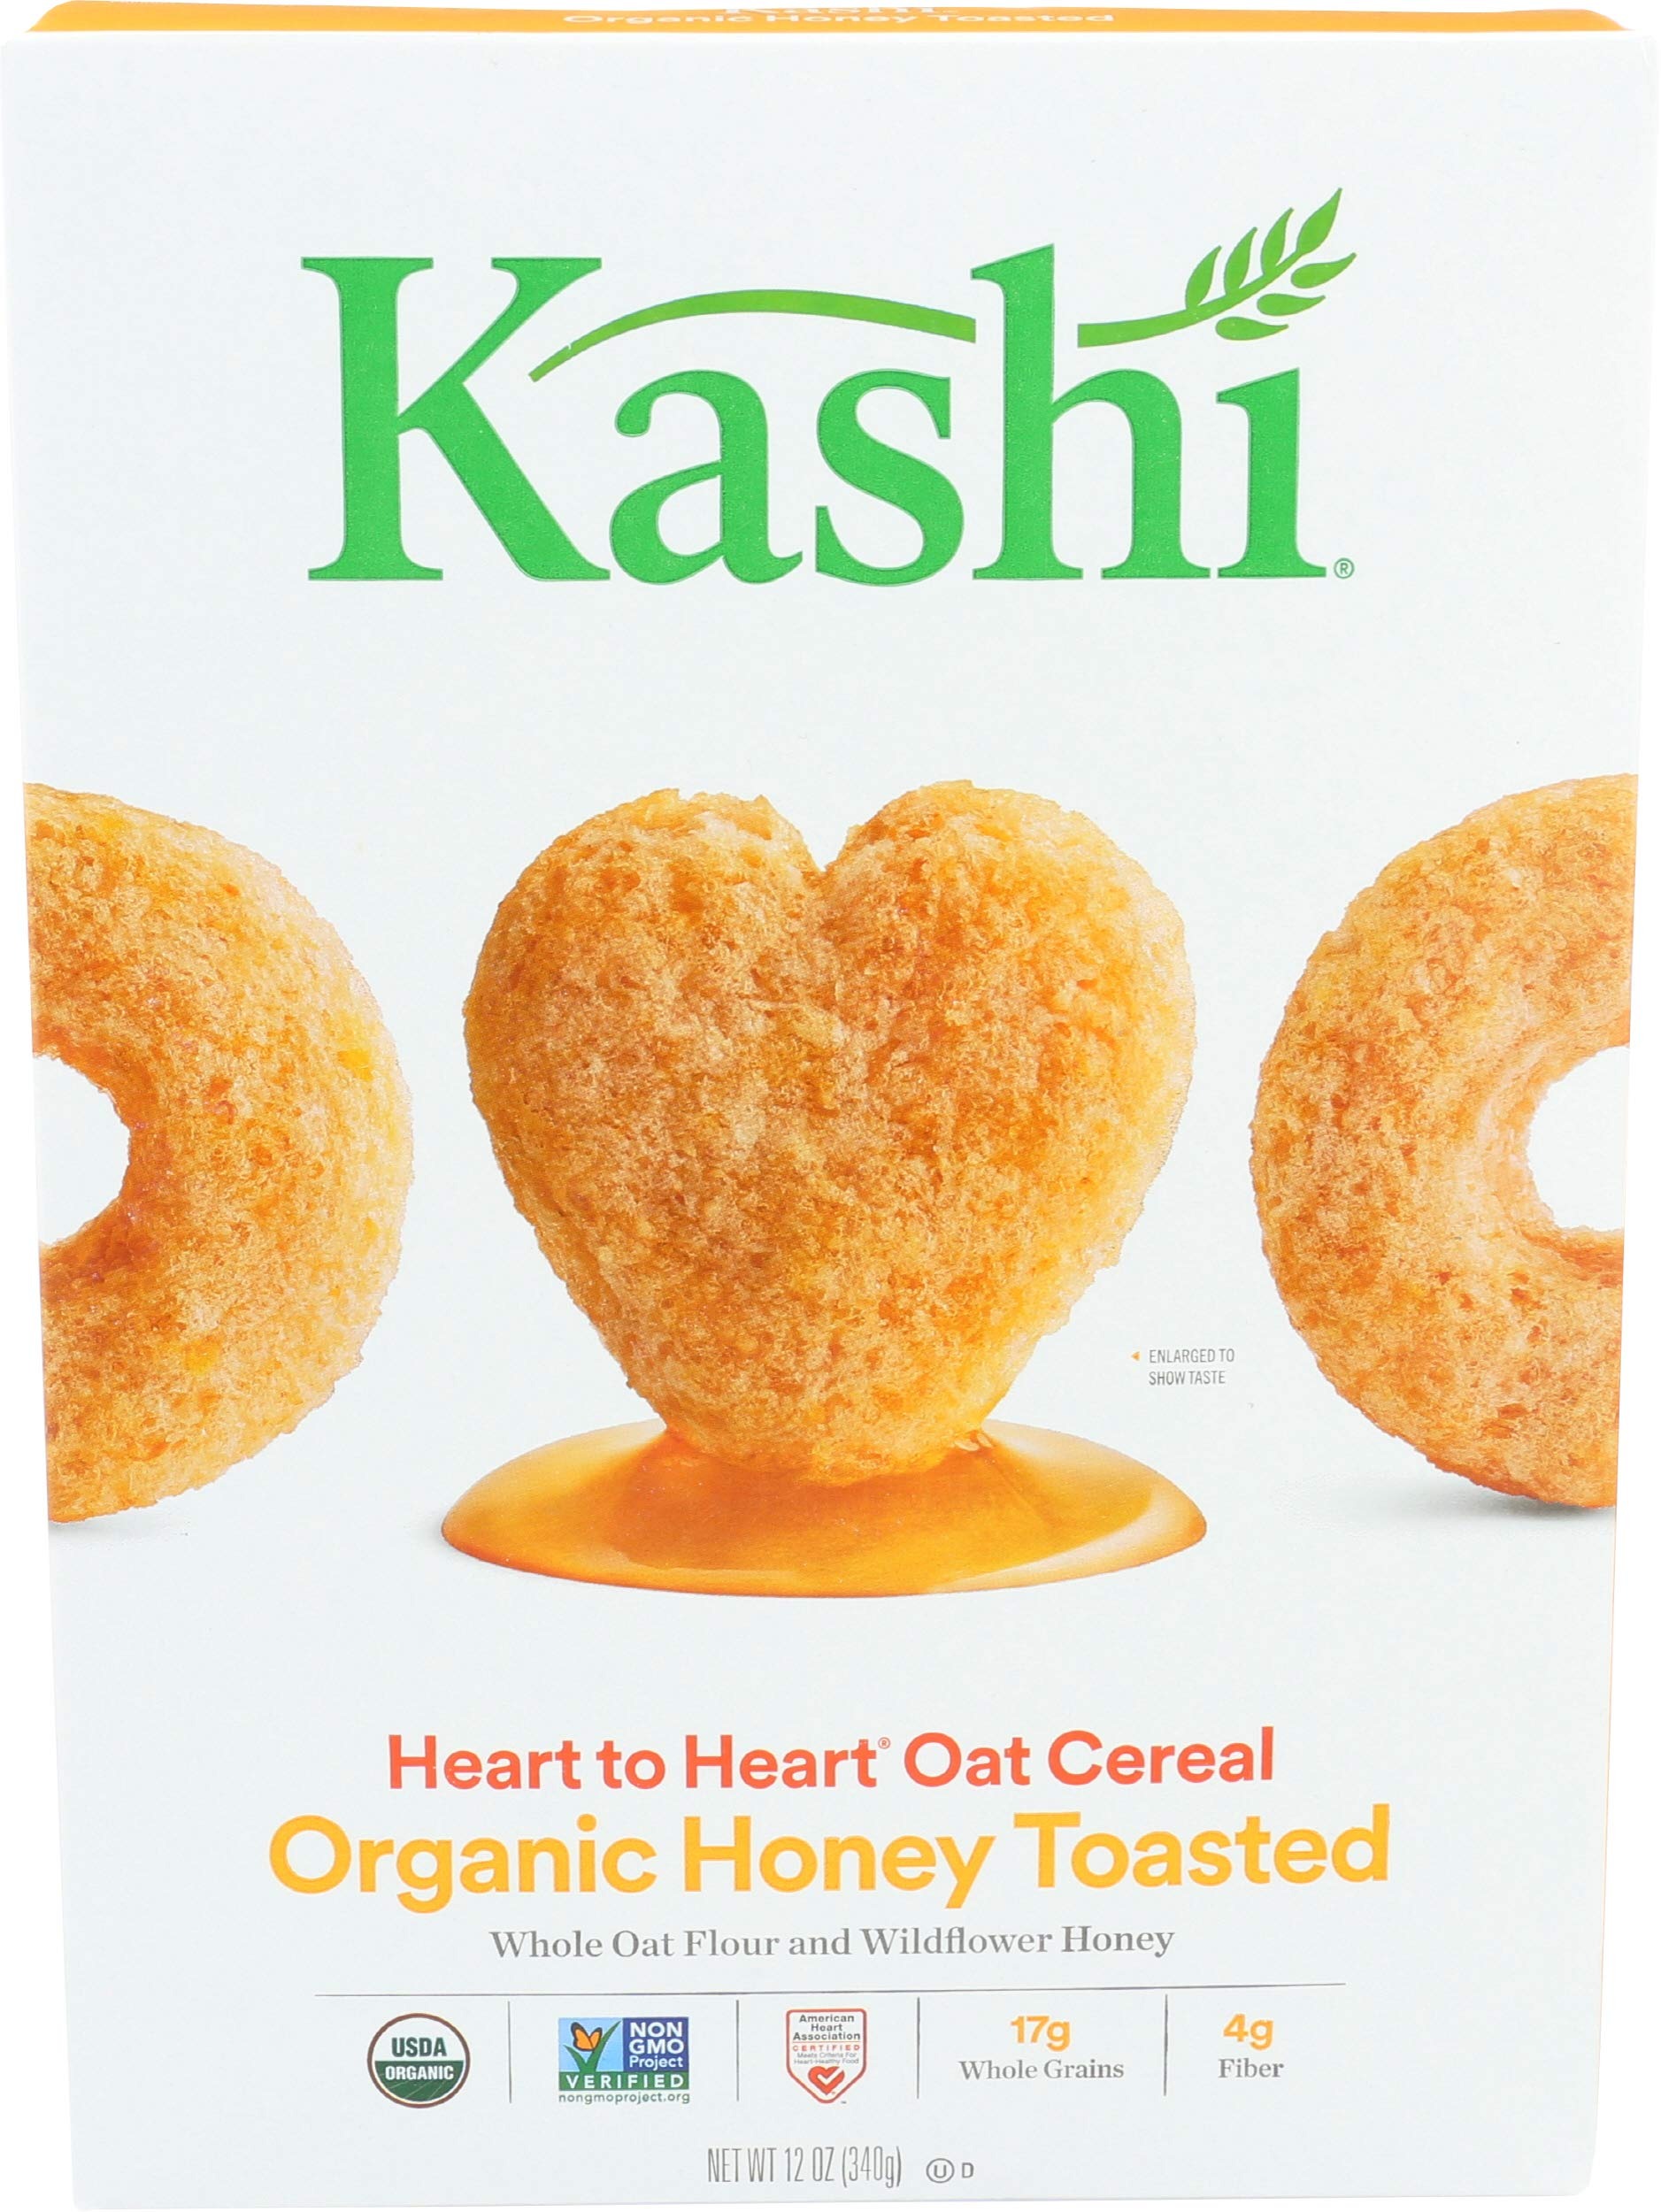
Item Name: Kashi Co, Cereal Heart To Heart Toasted Honey Oat Organic, 12 Ounce
Product Description: Cold Breakfast Cereals
Value: 12.0
Unit: Fl Oz

Price: 4.69